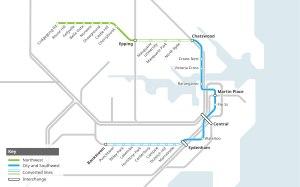
Le métro de Sydney est une ligne de métro automatique australienne desservant Sydney et ses banlieues, dans l'État de Nouvelle-Galles du Sud. La première phase de ligne à voir le jour, dénommée Sydney Metro Northwest et reliant Tallawong à Chatswood, ouvre le 26 mai 2019. Elle est exploitée par la société Northwest Rapid Transit.